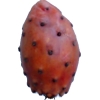
Label: cactus_fruit_red